Rokeby Preparatory School

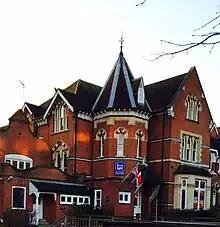
"Rokeby", No. 17 The Downs, Wimbledon (1879–1966)

When the Association of Preparatory Schools was founded in 1892 (a precursor to the current IAPS), Rokeby was one of the first members.